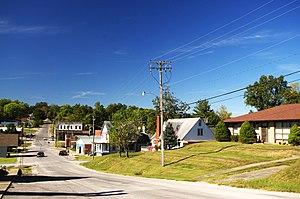
Dongola est un village situé au sud du comté d'Union dans l'Illinois, aux États-Unis. Le village est fondé en 1857 et incorporé le 8 avril 1884.